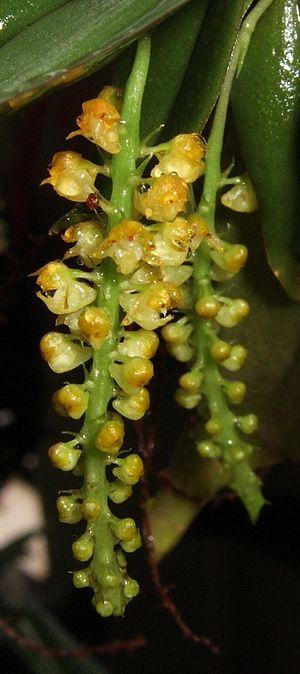
Abdominea est un genre d'orchidées d'Asie du Sud-Est ne comptant qu'une seule espèce Abdominea minimiflora.